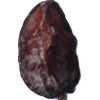
Label: carambola